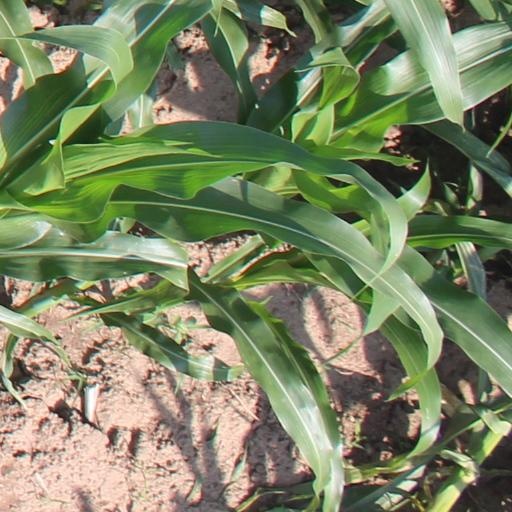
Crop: maize; corn